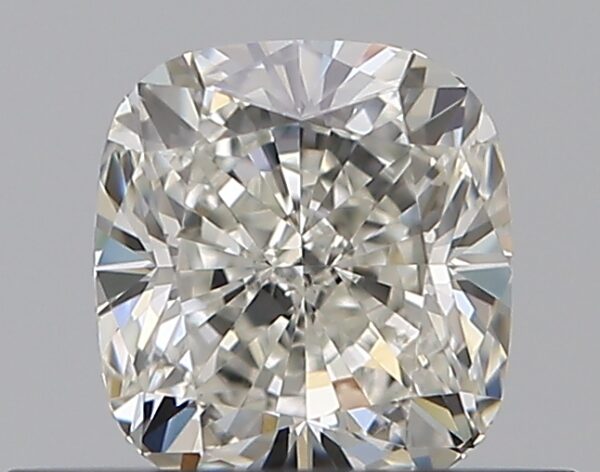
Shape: cushion
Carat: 0.5
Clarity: SI1
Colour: I
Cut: EX
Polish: EX
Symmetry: VG
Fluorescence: N
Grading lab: GIA
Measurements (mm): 4.63 x 4.26 x 2.96